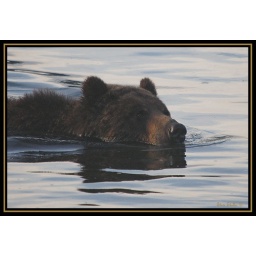
Grizzly swimming across the Yellowstone river in Hayden Valley, YNP. DSC_5748-01